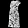
Label: Dress